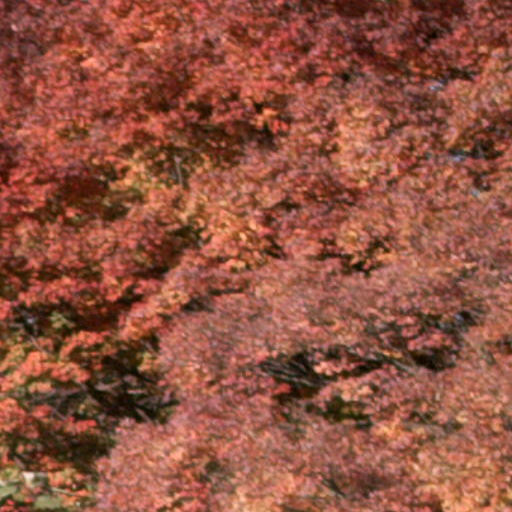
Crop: cassava